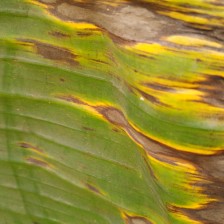
Label: sigatoka